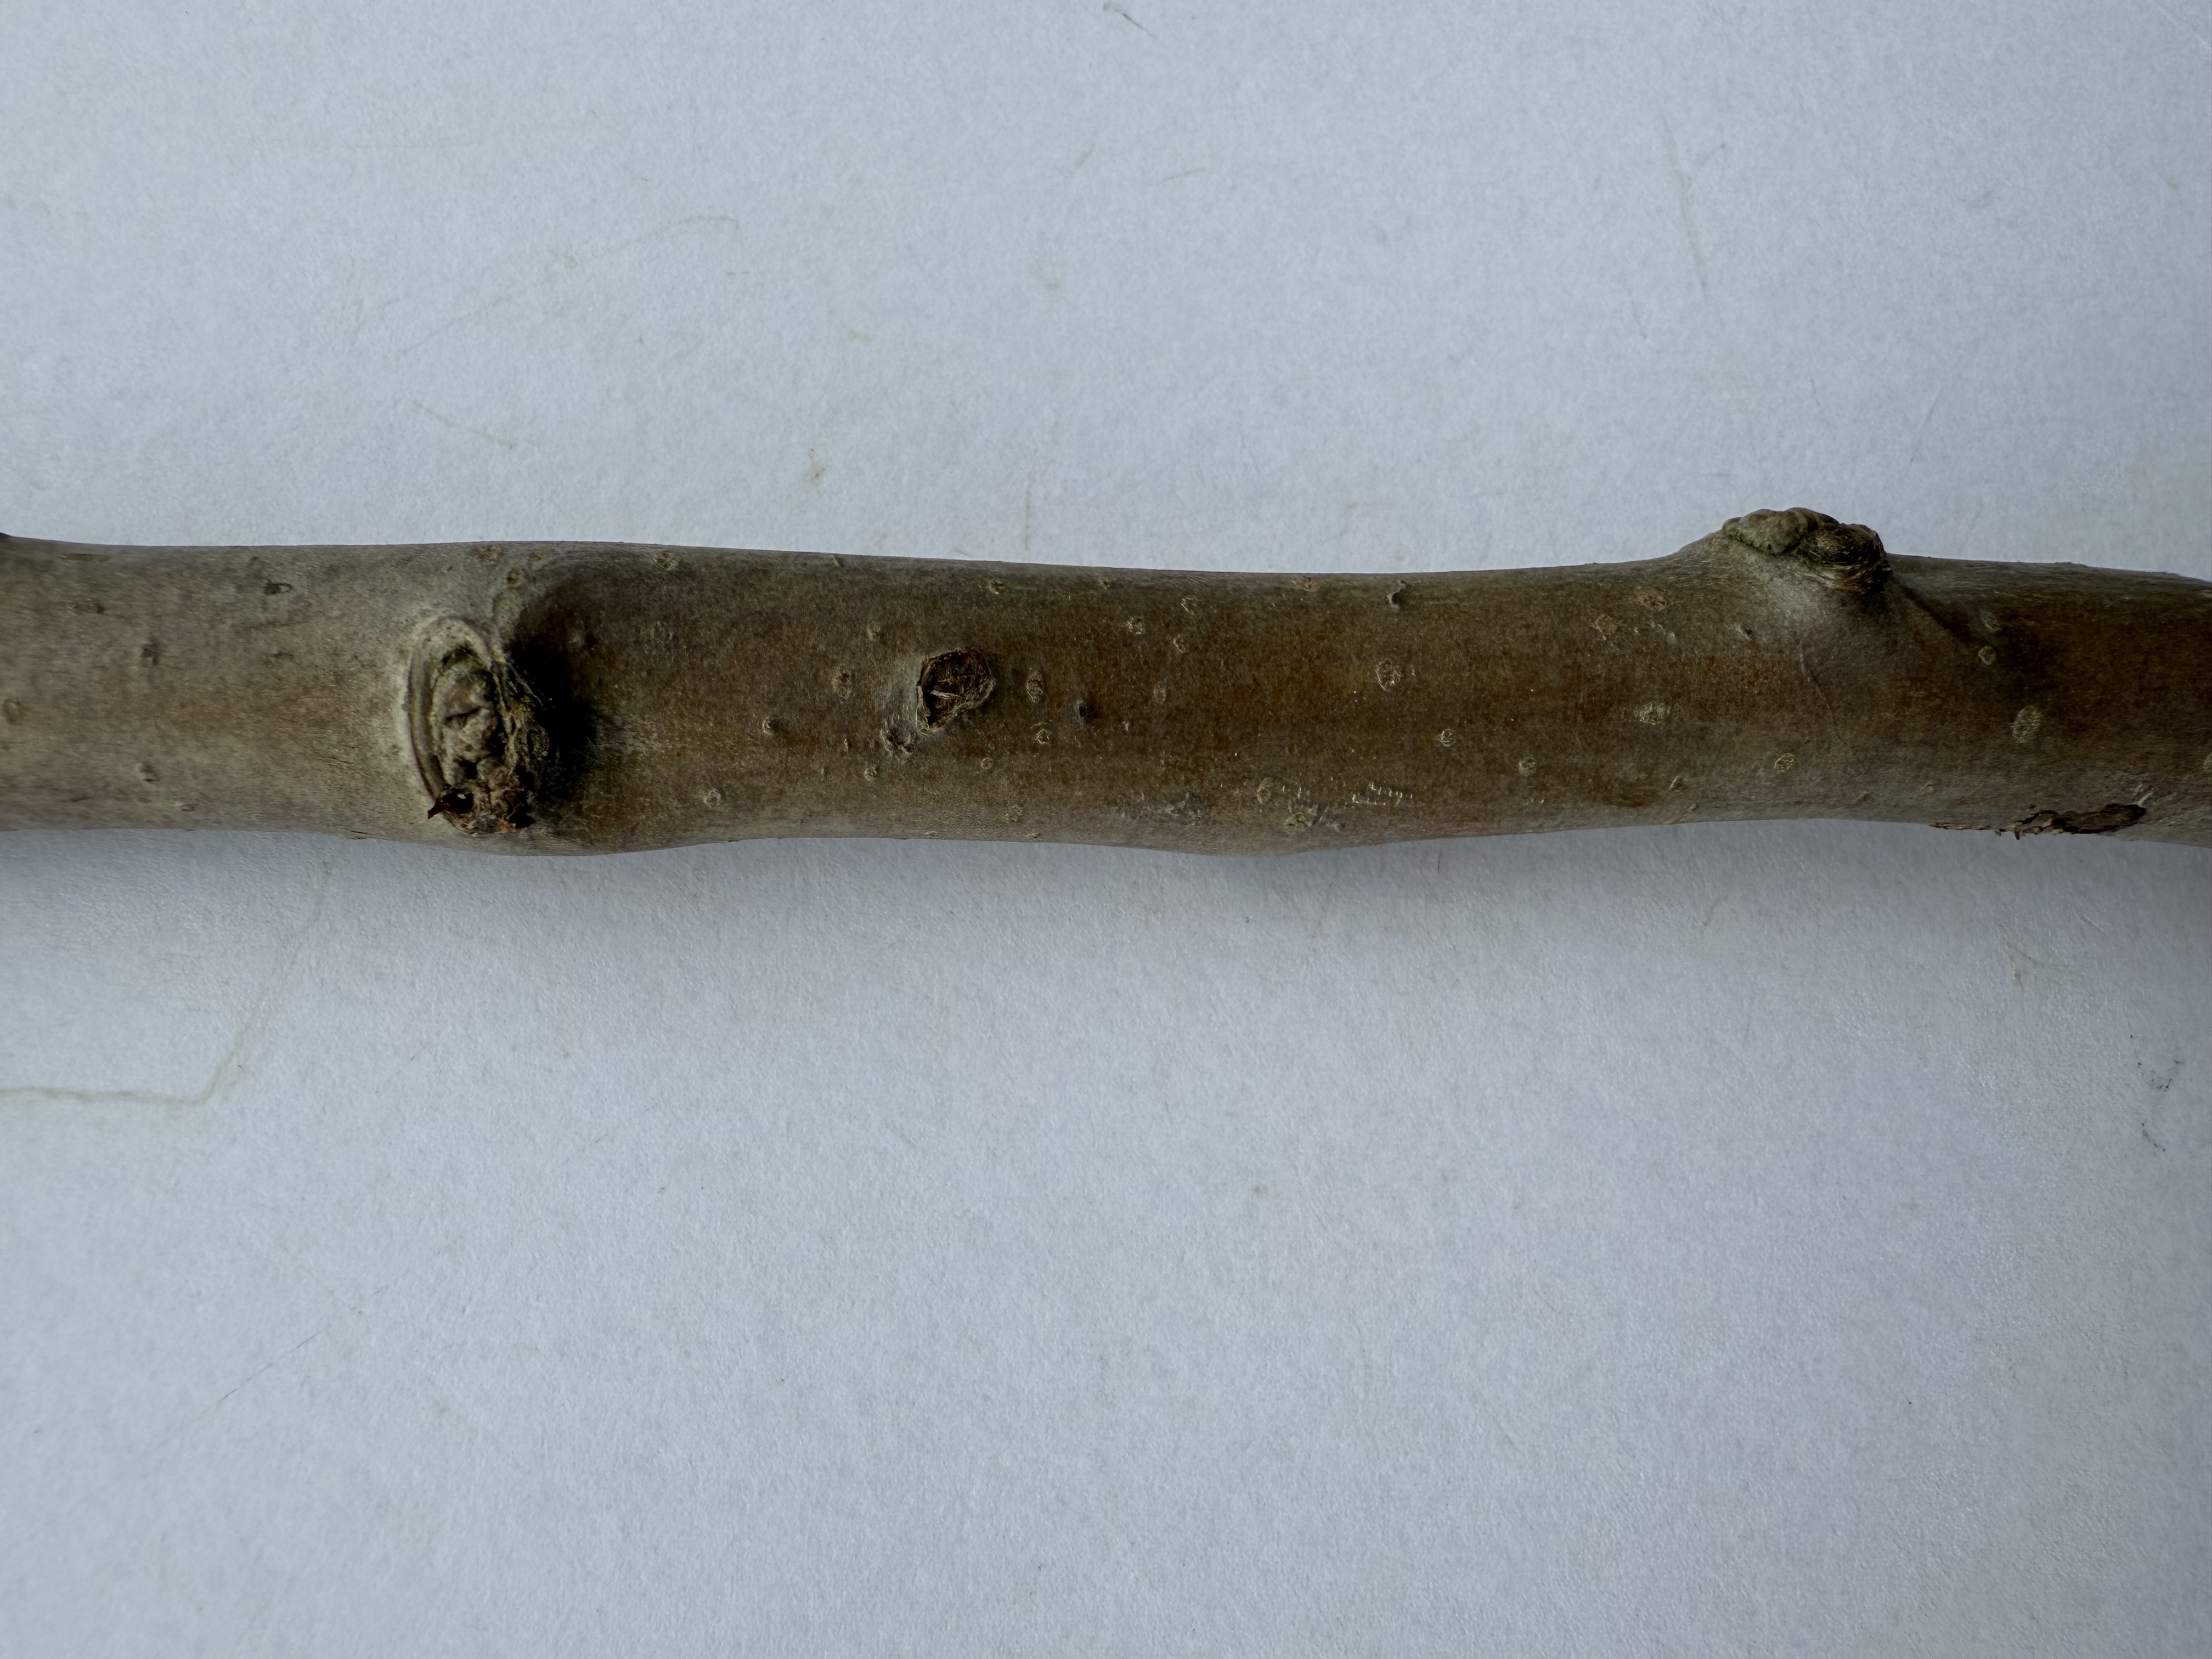
Variety: Egrisap Pear